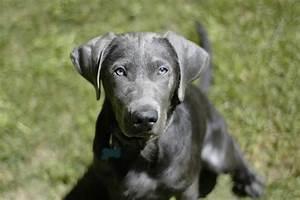
dog